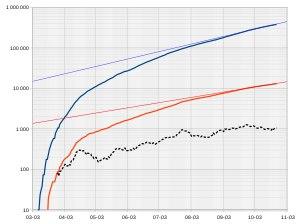
La pandémie de Covid-19 s'est propagée en Indonésie à partir du 2 mars 2020, lorsqu'un professeur de danse et sa mère ont été infectés par un ressortissant japonais. Le 9 avril, la pandémie s'est propagée à toutes les provinces d'Indonésie après que Gorontalo ait confirmé son premier cas, Jakarta, Java occidental et Java oriental étant les provinces les plus touchées.